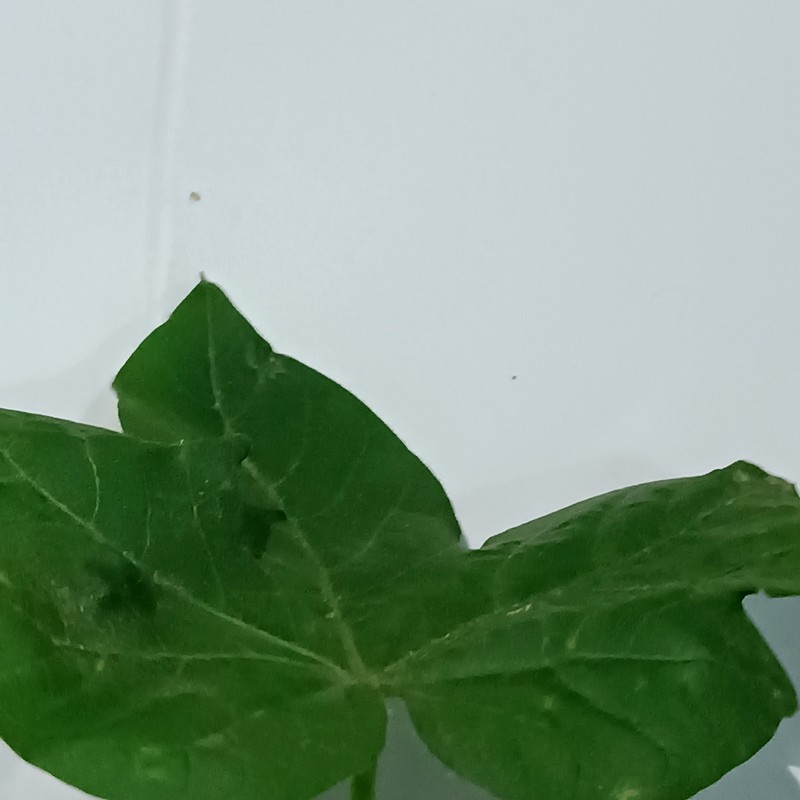
Label: Curl Virus